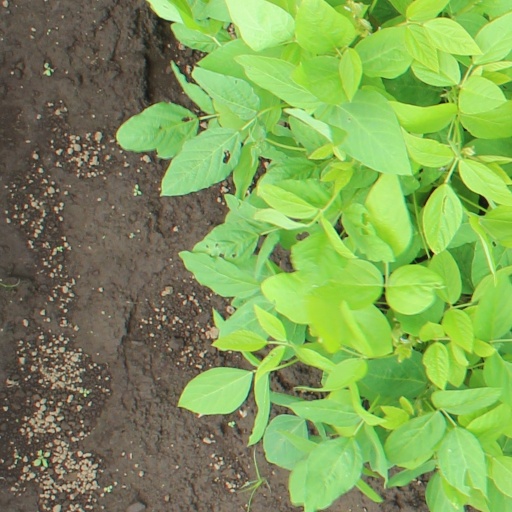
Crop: soybean